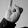
ASL letter: I